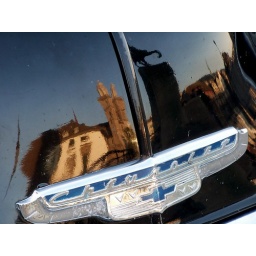
Lovely Grosmunster towers reflecting in old, shiny Chevrolet, Zurich, Switzerland